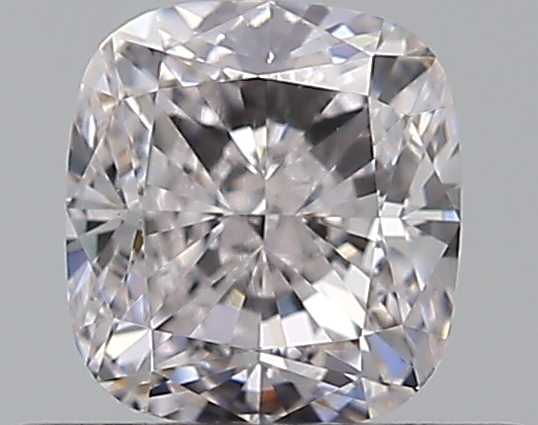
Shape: cushion
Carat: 0.51
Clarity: VVS1
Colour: E
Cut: EX
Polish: EX
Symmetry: VG
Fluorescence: N
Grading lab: GIA
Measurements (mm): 4.6 x 4.24 x 2.96